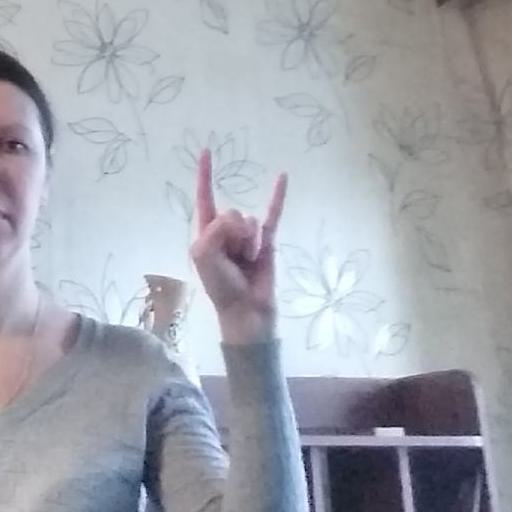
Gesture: rock